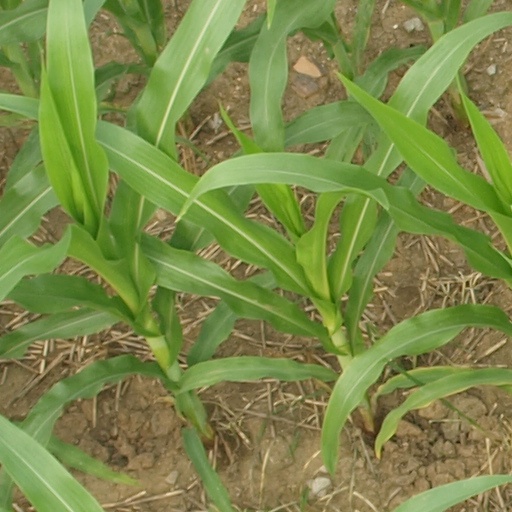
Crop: maize; corn